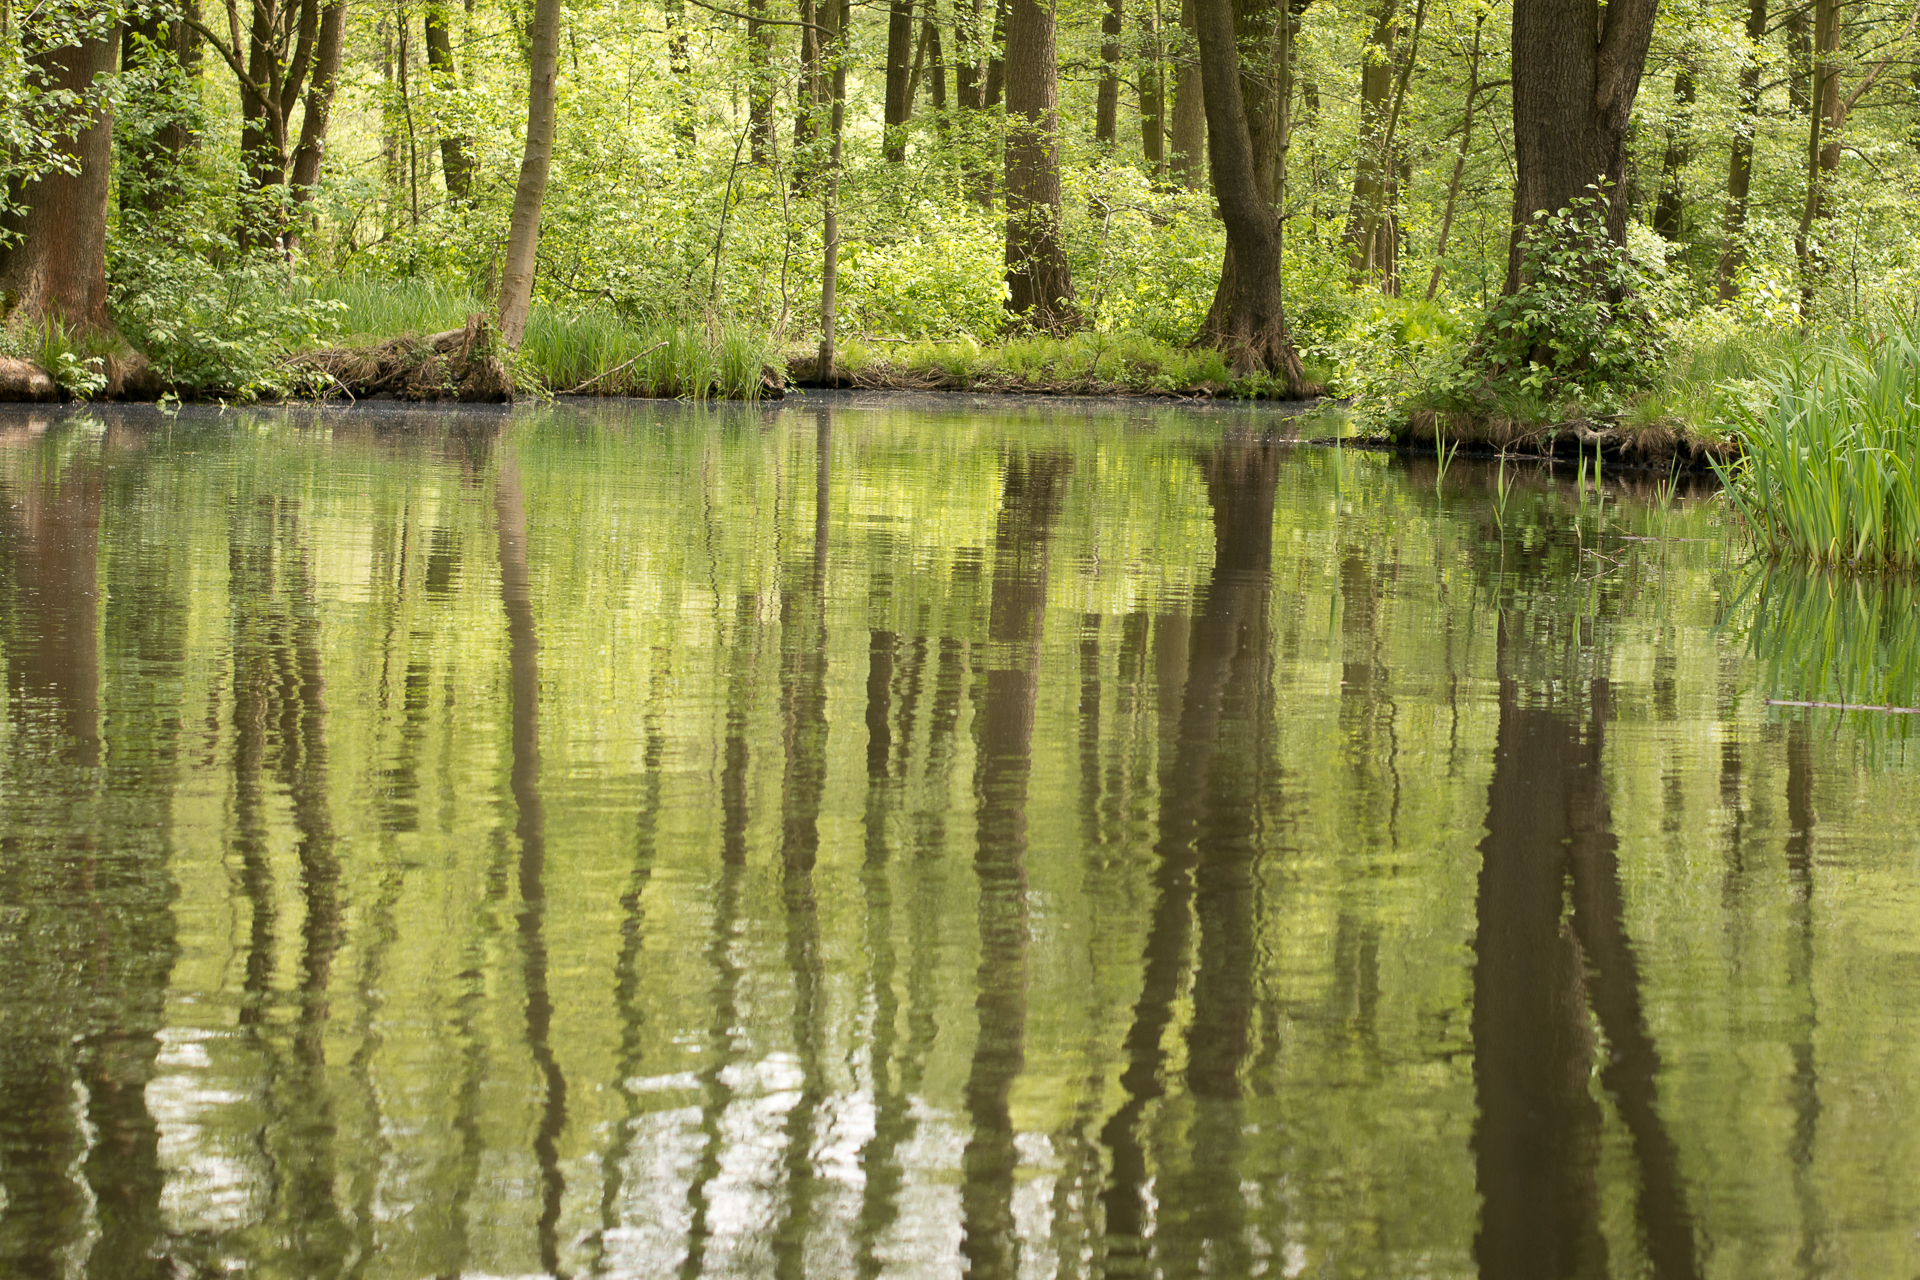
tree, water, nature, forest, marsh, swamp, wilderness, plant, leaf, lake, river, pond, stream, reflection, autumn, 2015, wetland, woodland, fluss, habitat, ecosystem, wald, olympusf1845mm, spreewald, spree, biome, fish pond, natural environment, woody plant, bayou, riparian forest